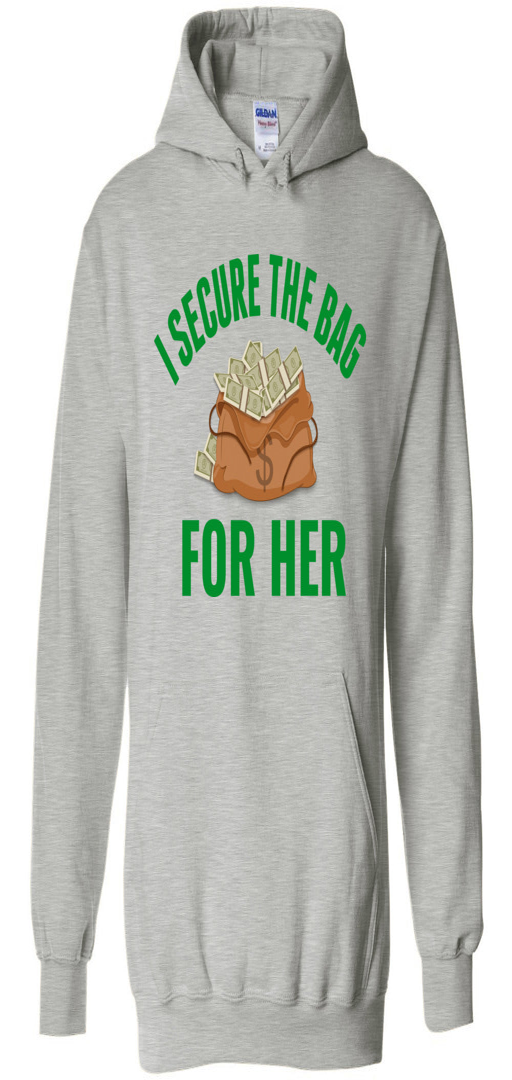
secure the bag for her hoodie